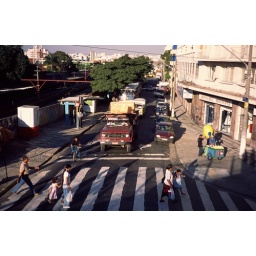
Pedestrians cross a well-marked road in Sao Paulo, Brazil